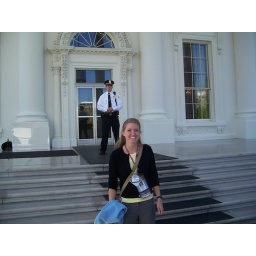
Me in front of the white house